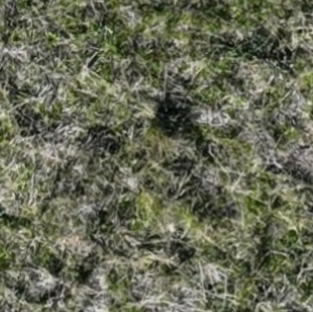
Month: october